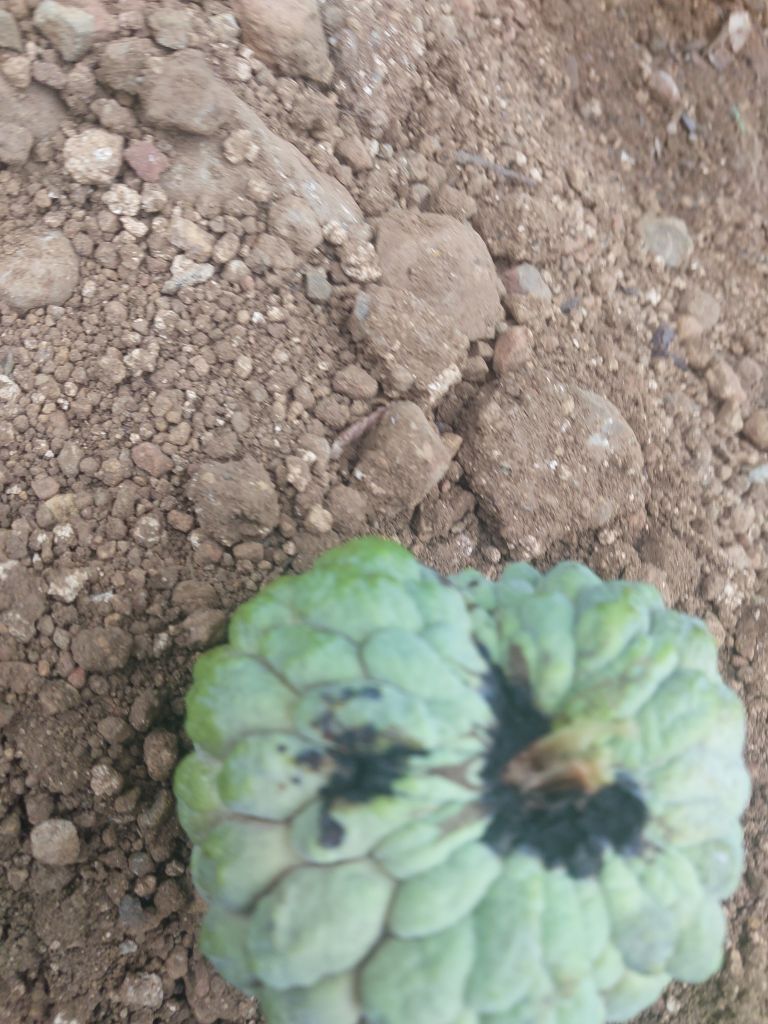
Disease label: Blank Canker